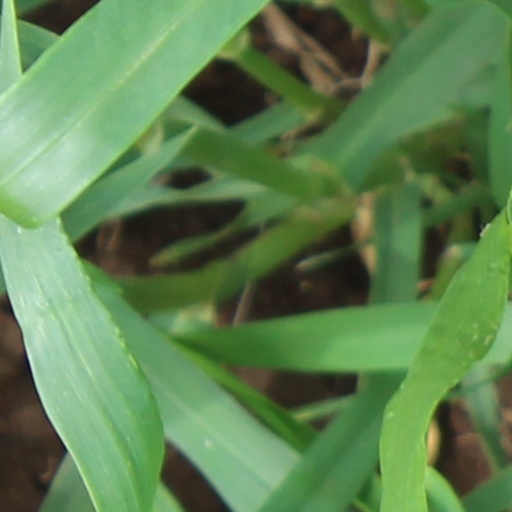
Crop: wheat